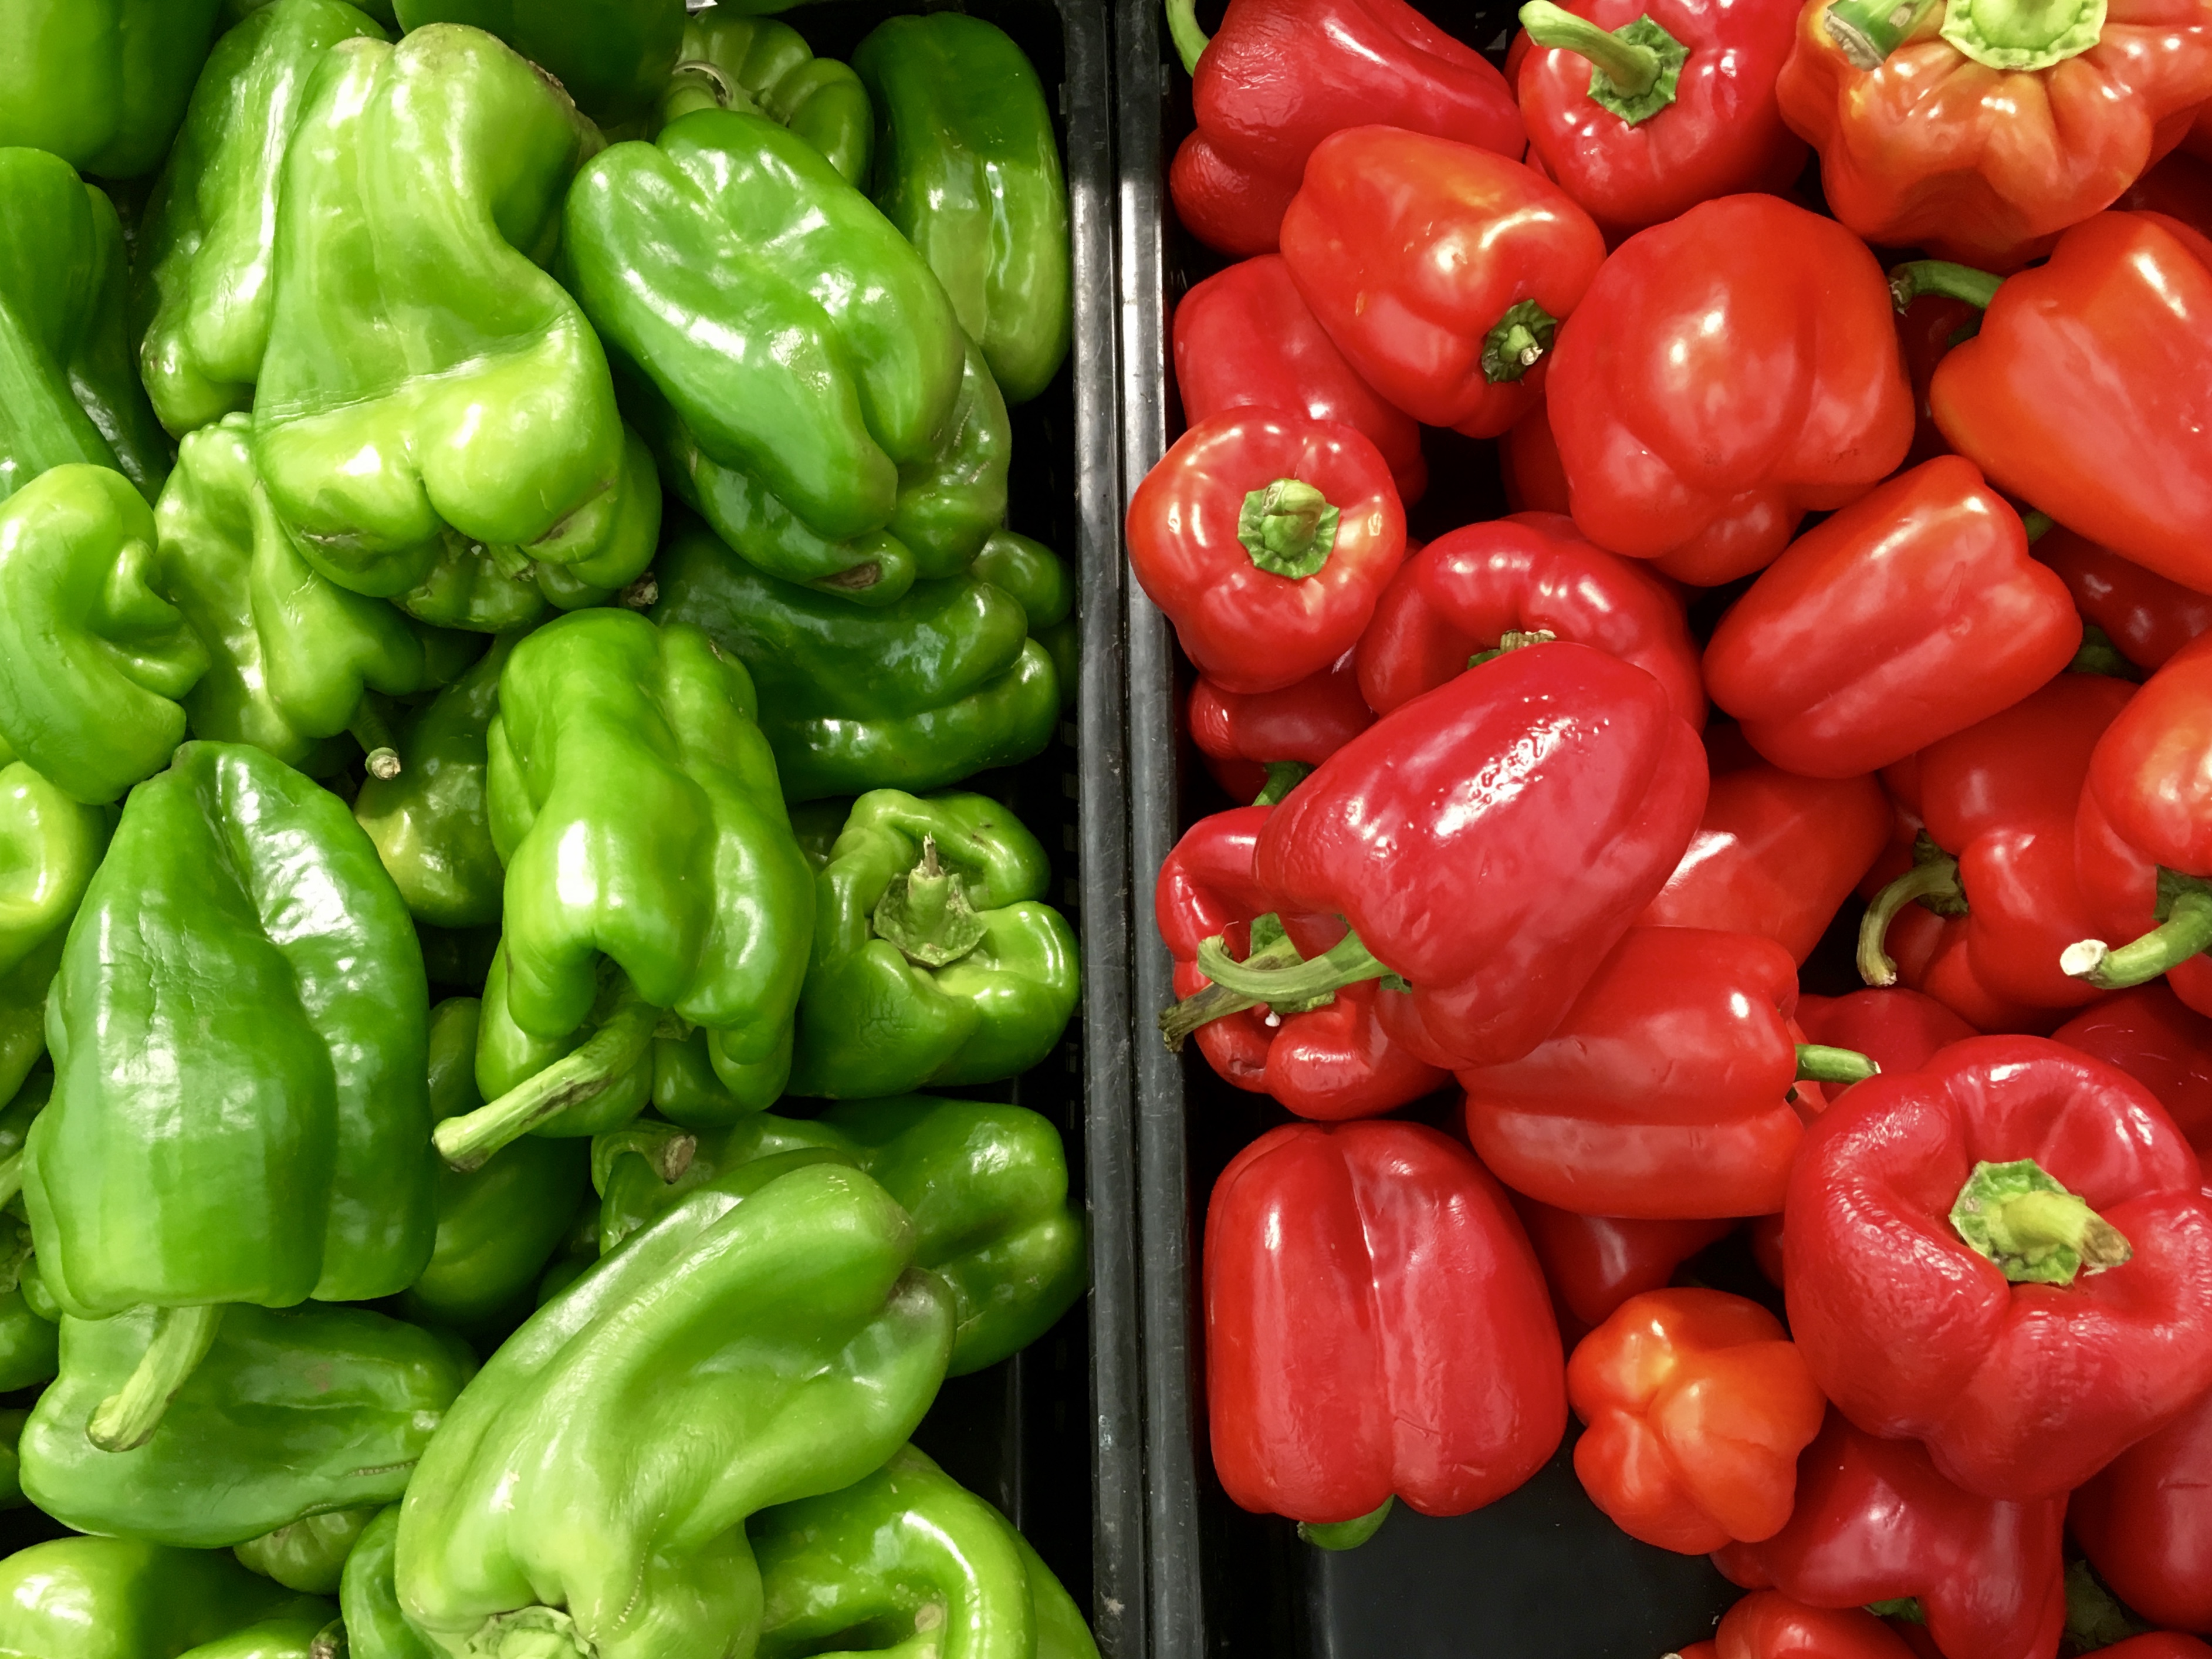
plant, food, green, pepper, spice, red, cooking, produce, vegetable, grow, market, agriculture, healthy, health, nutrition, peppers, bell pepper, capsicum, ingredients, taste, flowering plant, jalapeno, chili pepper, cayenne pepper, pimento, land plant, bird's eye chili, serrano pepper, malagueta pepper, peperoncini, bell peppers and chili peppers, pimiento, tabasco pepper, italian sweet pepper, habanero chili